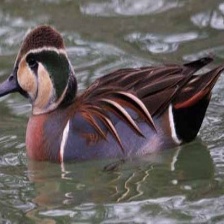
Species: BAIKAL TEAL
Scientific name: ANAS FORMOSA
ImageNet parent category: drake